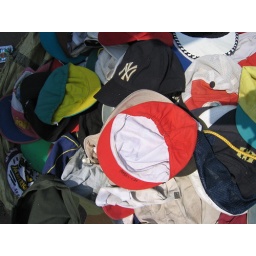
New Delhi - Cast-off American clothes find a home in a market in Old Delhi.